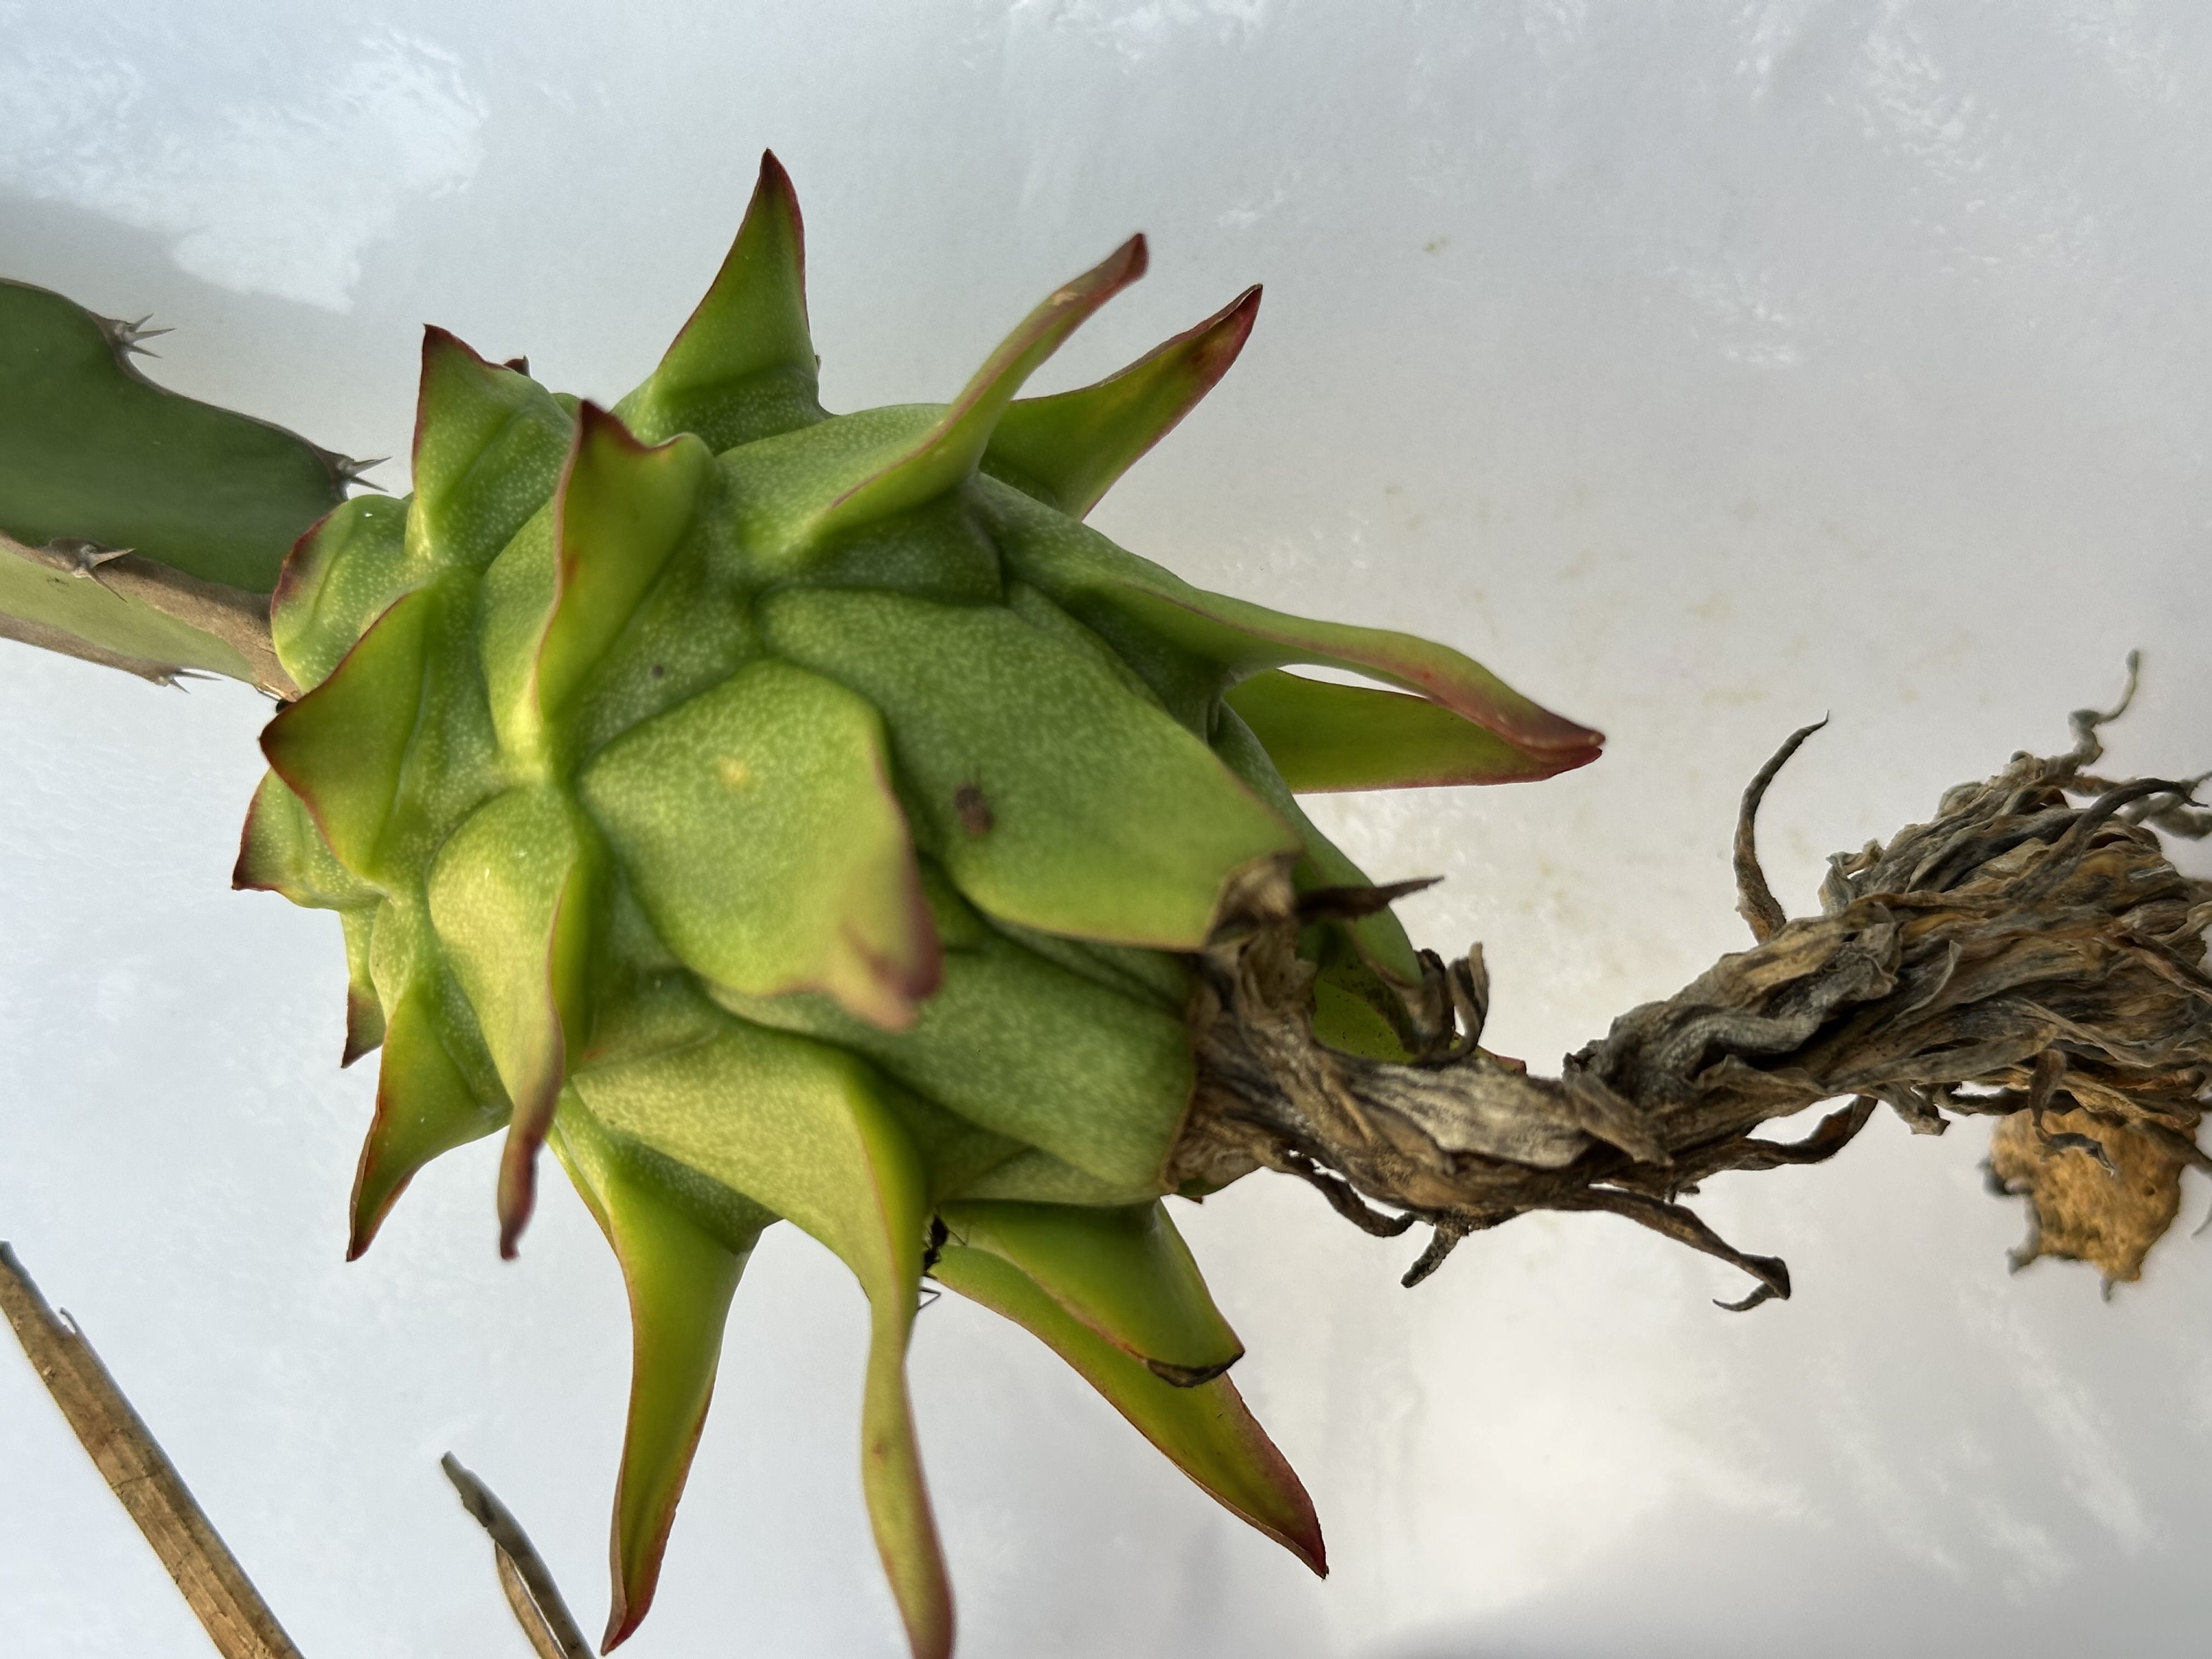
Label: Good fruit